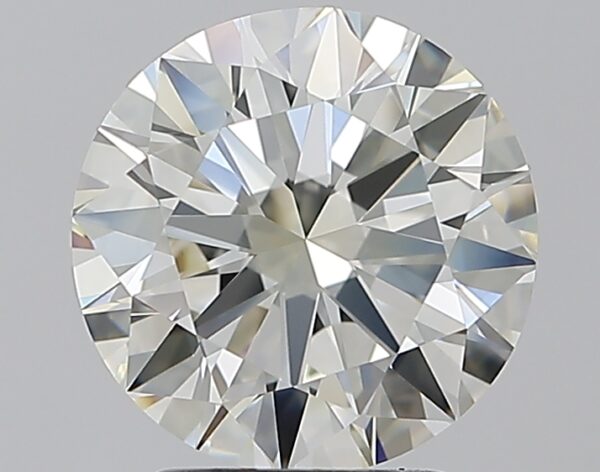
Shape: round
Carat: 2.5
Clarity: VVS1
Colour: K
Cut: EX
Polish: EX
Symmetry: EX
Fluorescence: ST
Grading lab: GIA
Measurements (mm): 8.63 x 8.7 x 5.3